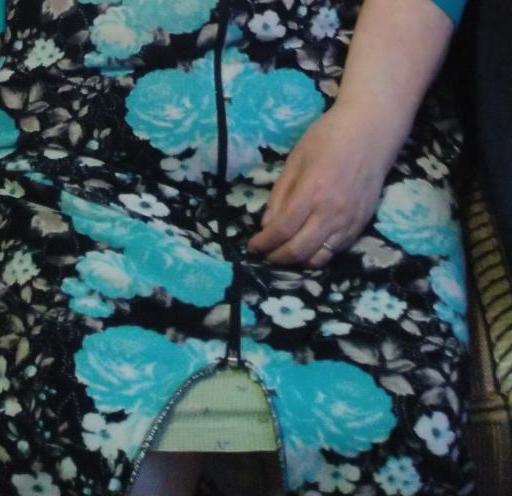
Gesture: no_gesture